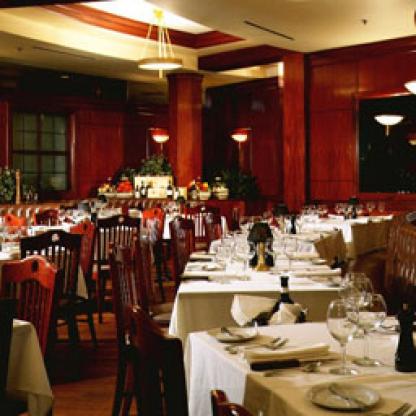
Scene: Indoor